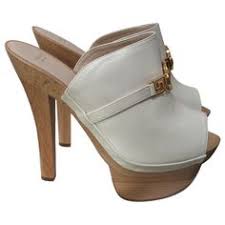
Label: Clog